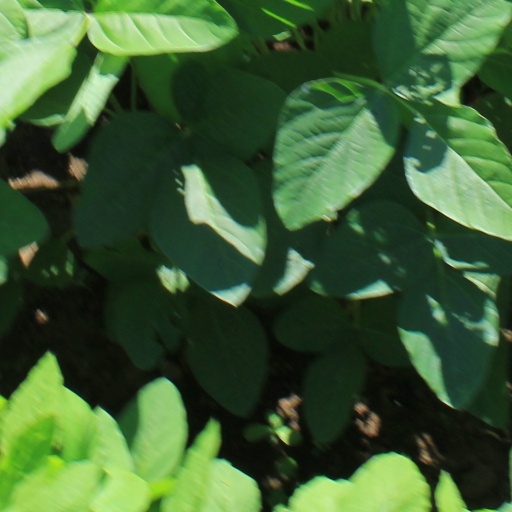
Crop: soybean